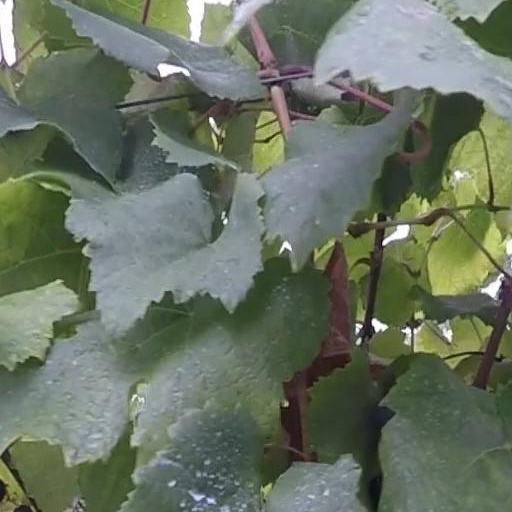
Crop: grape